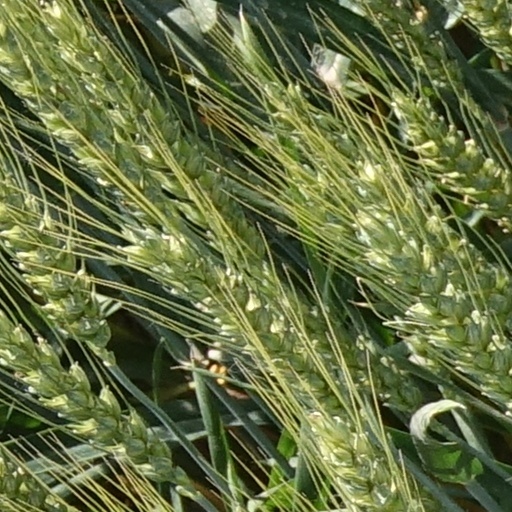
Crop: wheat